G8

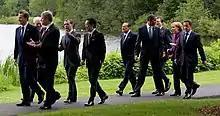
The G8 leaders at the 36th summit in Huntsville, Ontario. Left to right: Cameron, Van Rompuy (European Council), Harper, Medvedev, Kan, Berlusconi, Obama, Barroso (European Commission), Merkel, Sarkozy.

At the Heiligendamm Summit in 2007, the G8 acknowledged a proposal from the EU for a worldwide initiative on efficient energy use. They agreed to explore, along with the International Energy Agency, the most effective means to promote energy efficiency internationally. A year later, on 8 June 2008, the G8 along with China, India, South Korea and the European Community established the International Partnership for Energy Efficiency Cooperation, at the Energy Ministerial meeting hosted by Japan holding 2008 G8 Presidency, in Aomori.